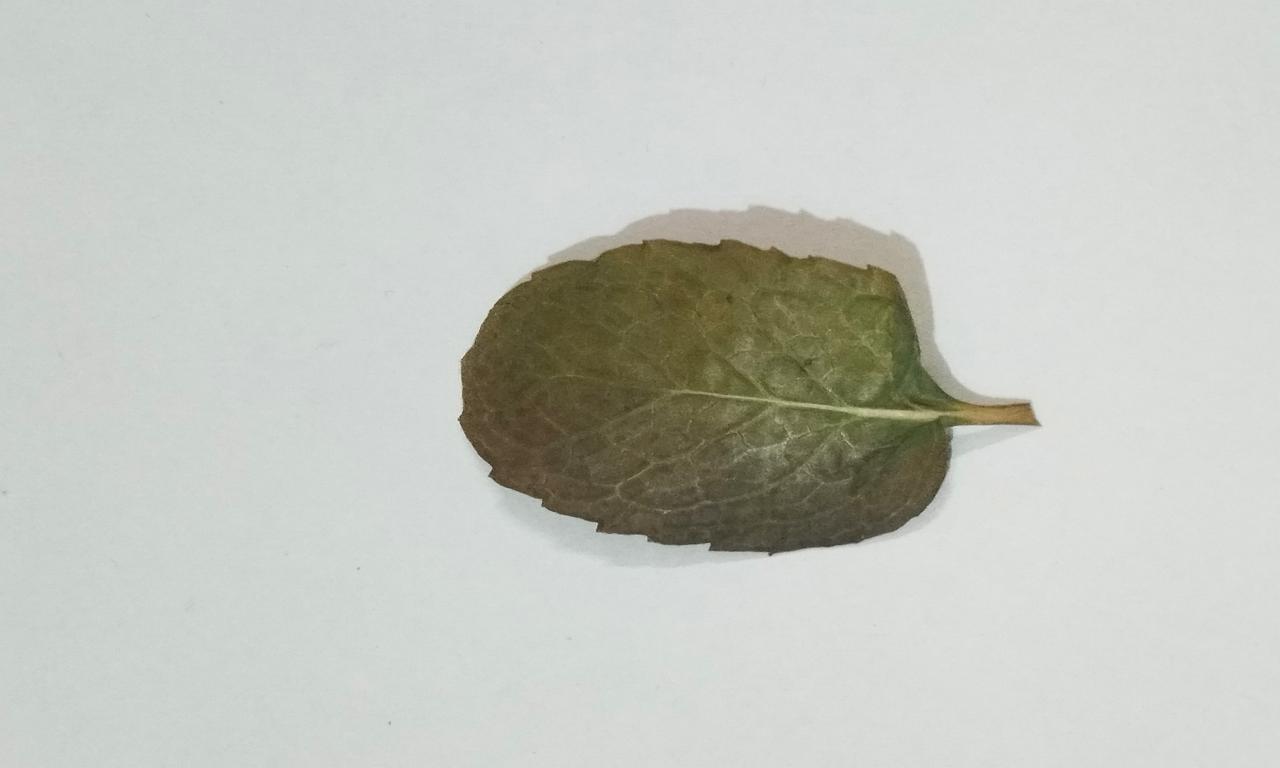
Label: Dried